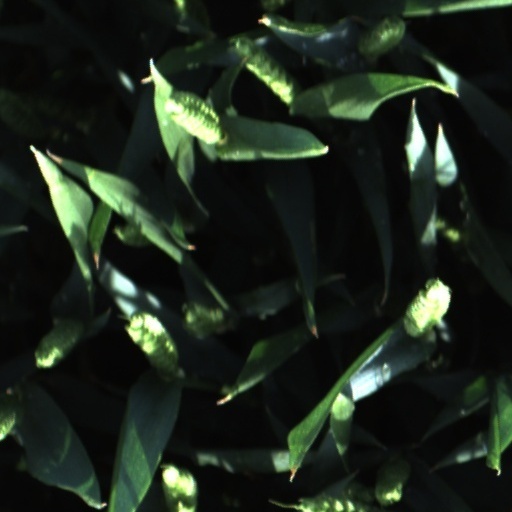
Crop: wheat